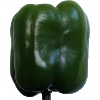
Label: Pepper Green 1